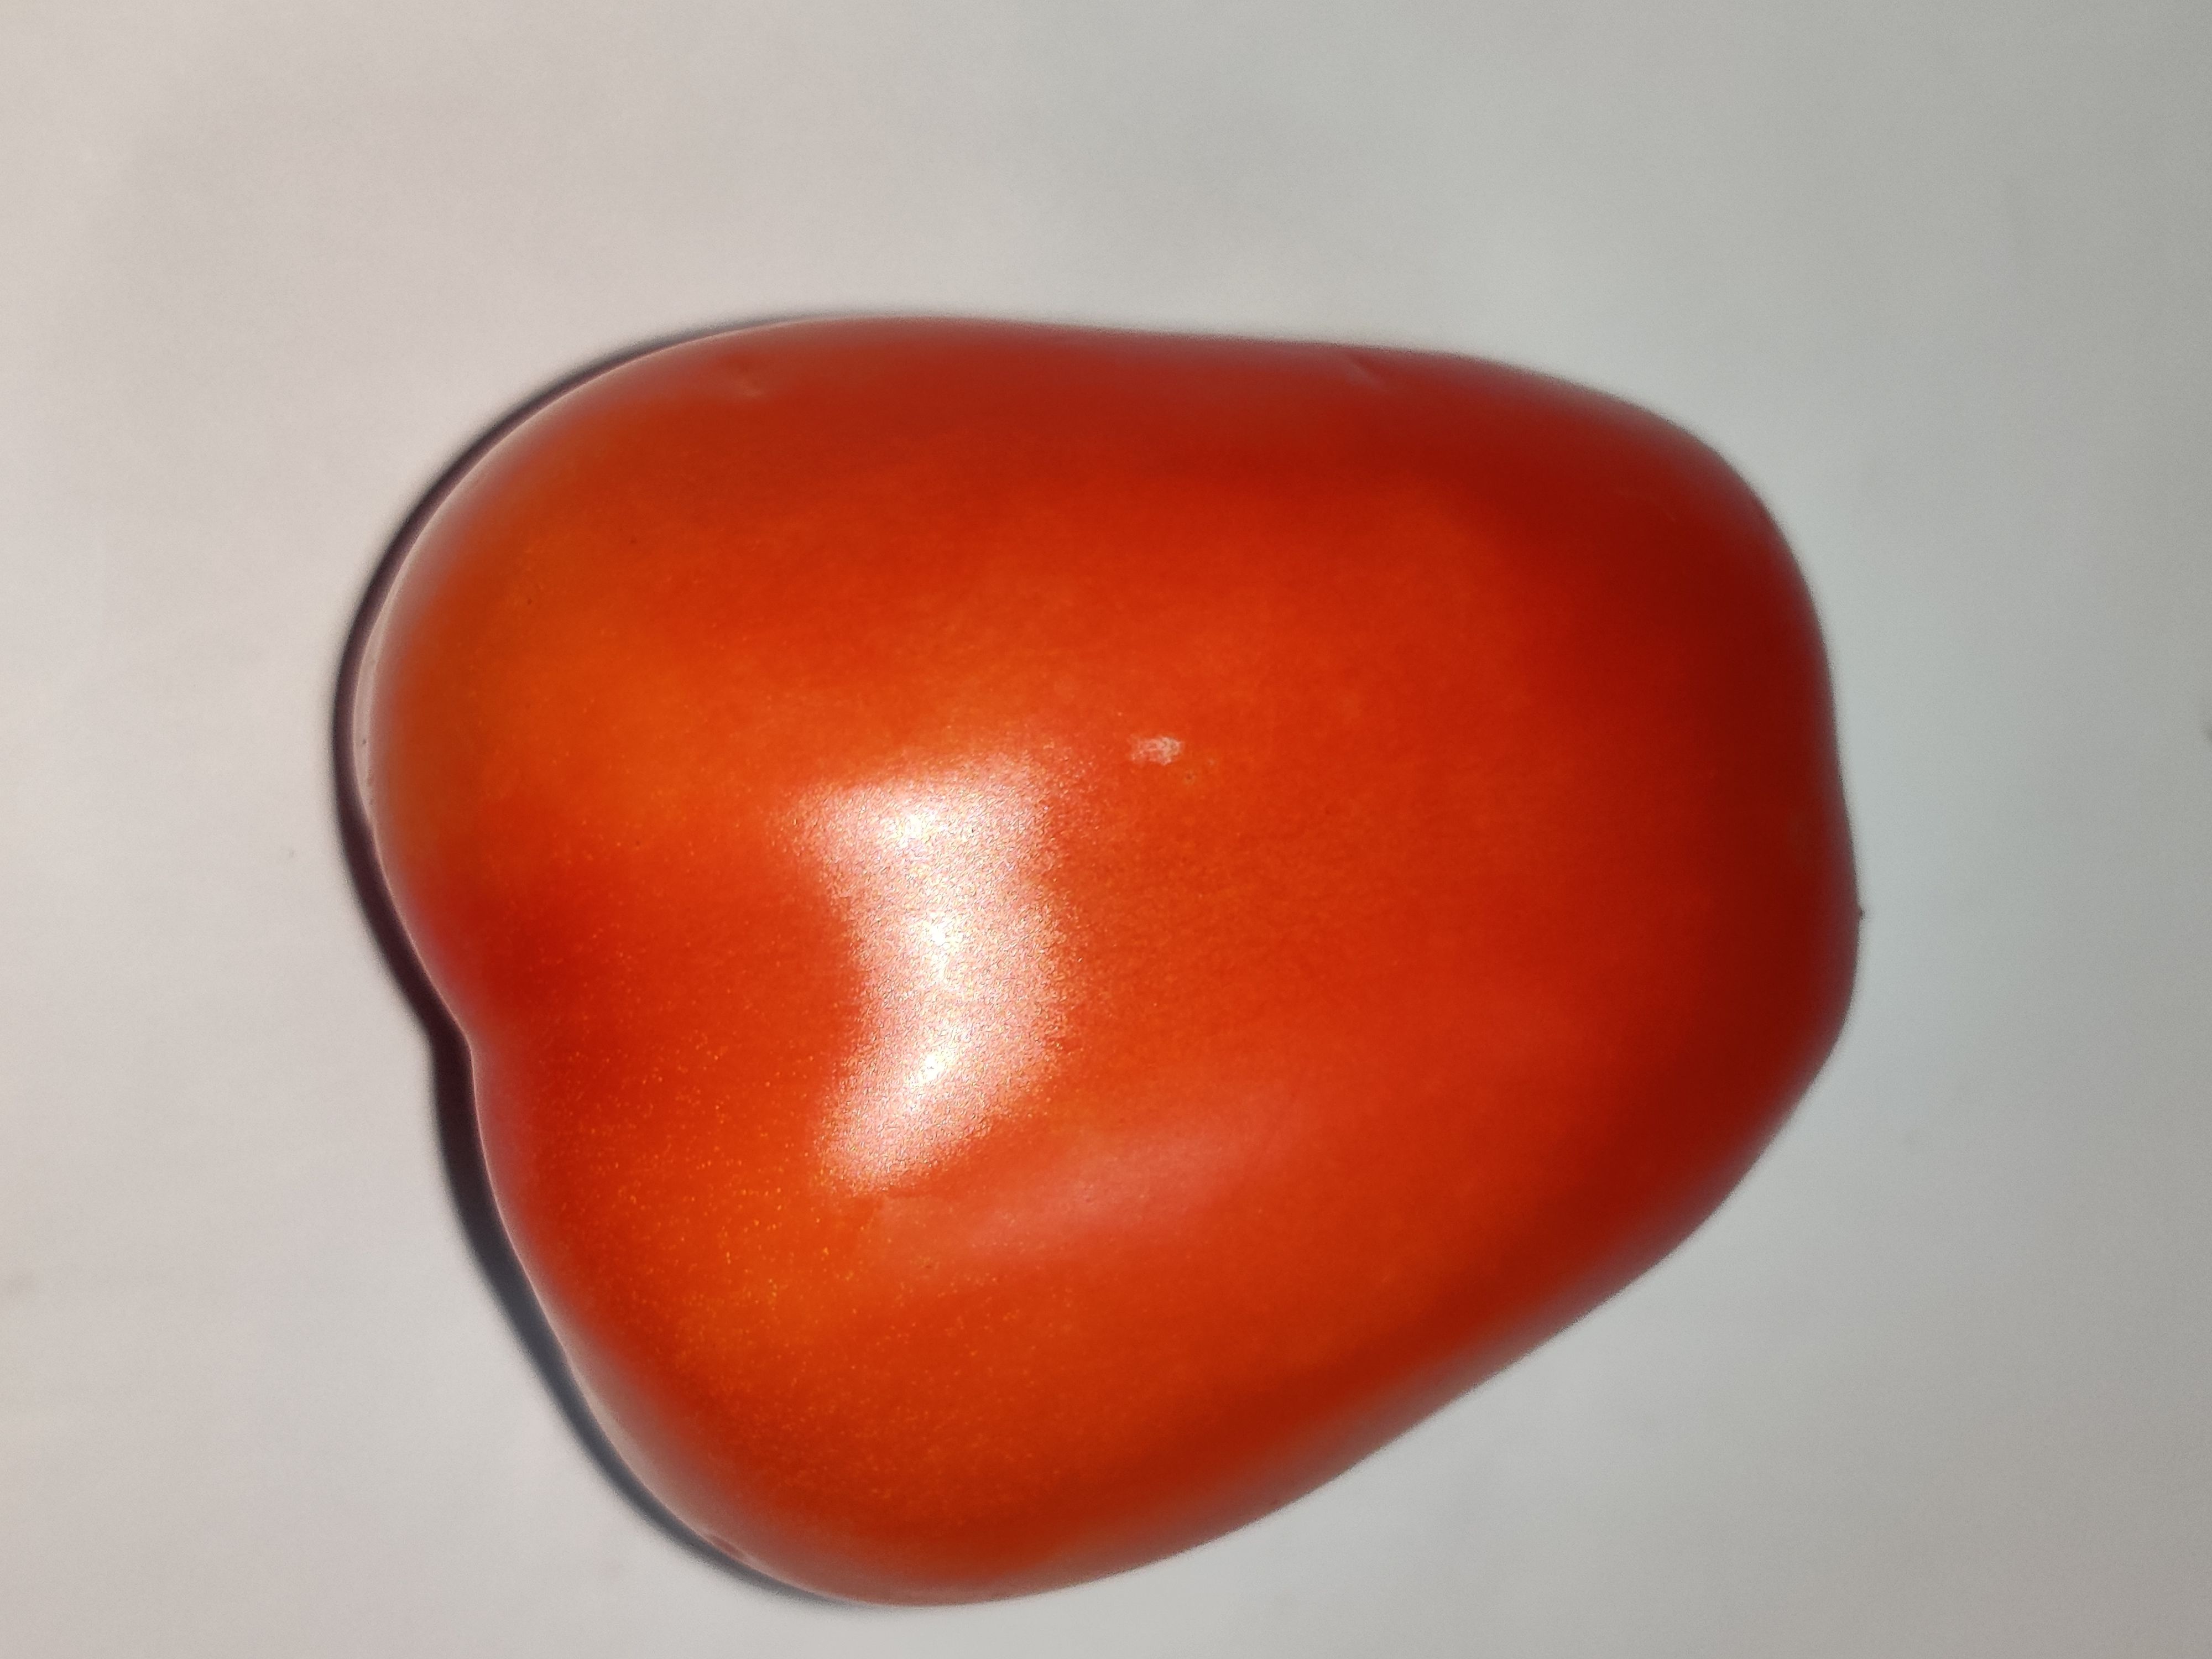
Fruit: tomatoes
Grade: 1st-grade